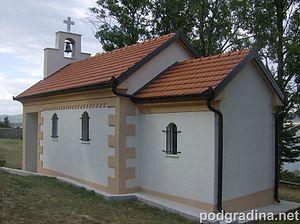
L'église Saint-Élie de Rešetarica est située en Bosnie-Herzégovine, dans le hameau de Rešetarica, sur le territoire du village de Podgradina et dans la municipalité de Livno. Cette église a été construite en 1928.